Yurika Sema

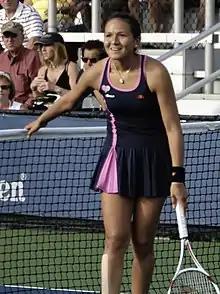
Yurika Sema in 2009

Yurika, whose mother is Japanese and her father is Algerian, achieved her career-high singles ranking of world No. 142 on 30 November 2009, and best doubles ranking of No. 150 on 19 April 2010. She is the older sister of professional tennis player Erika Sema.